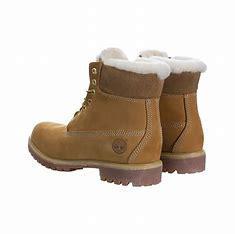
Brand: Timberland
Model: 6